Mary Philadelphia Merrifield

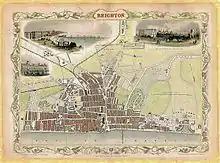
Mary Merrifield on Brighton

In 1857, she was showing her knowledge of local history when she published "Brighton Past and Present".